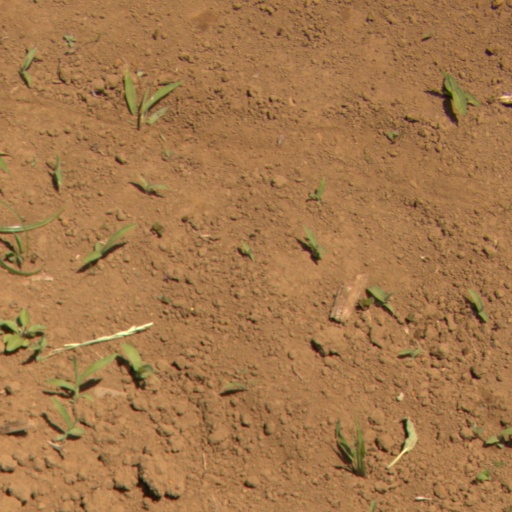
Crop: Jerusalem artichoke